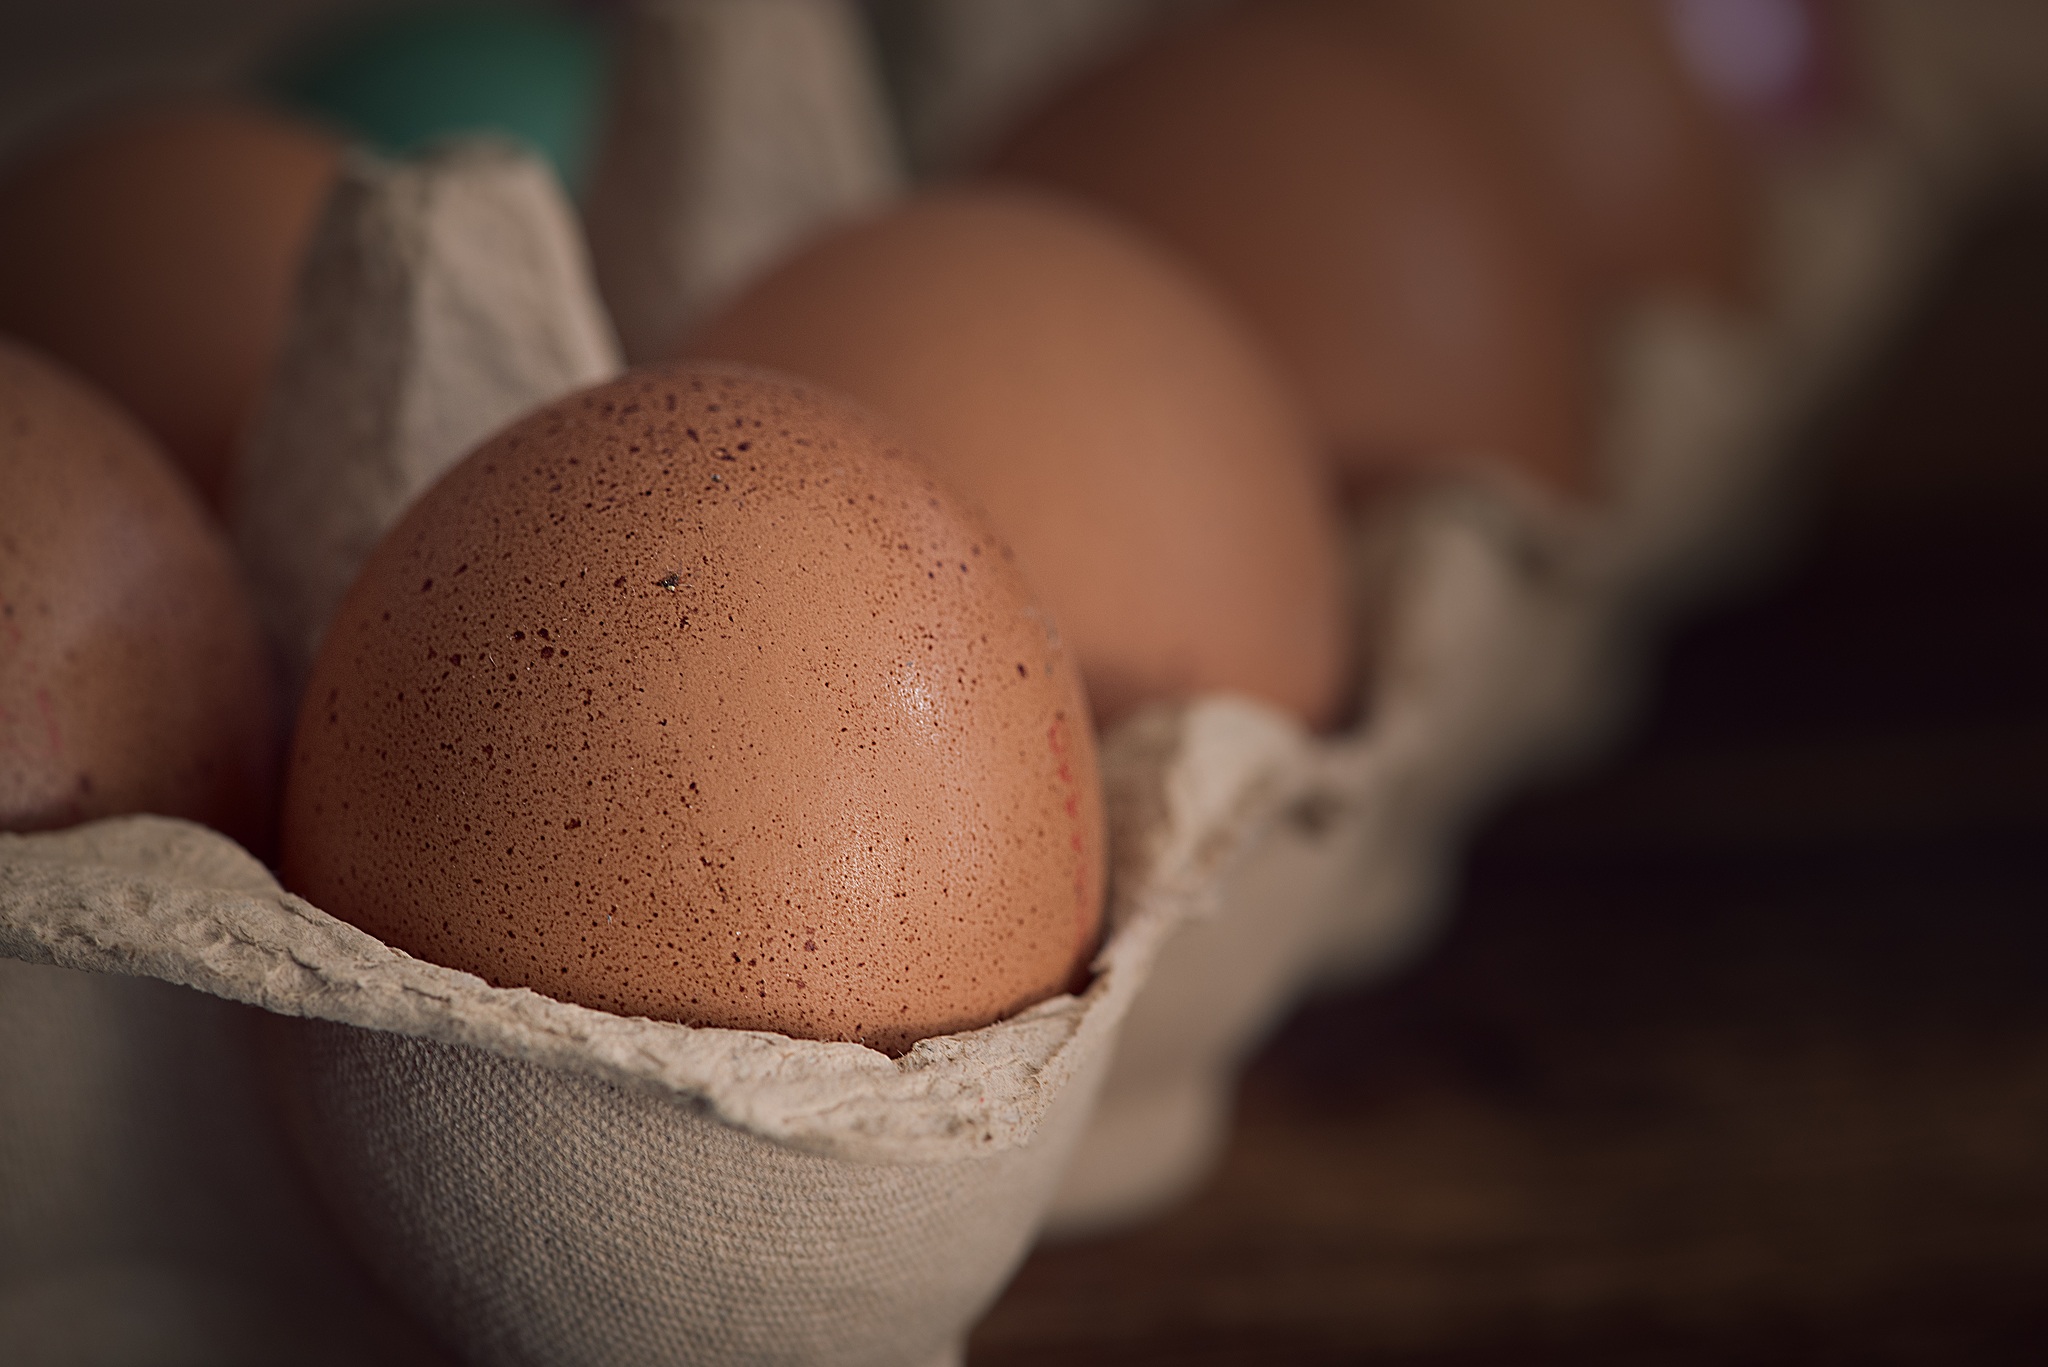
hand, food, brown, close, egg, close up, nutrition, raw, egg carton, chicken eggs, brown eggs, egg packaging, egg shells, raw eggs, macro photography, animal source foods